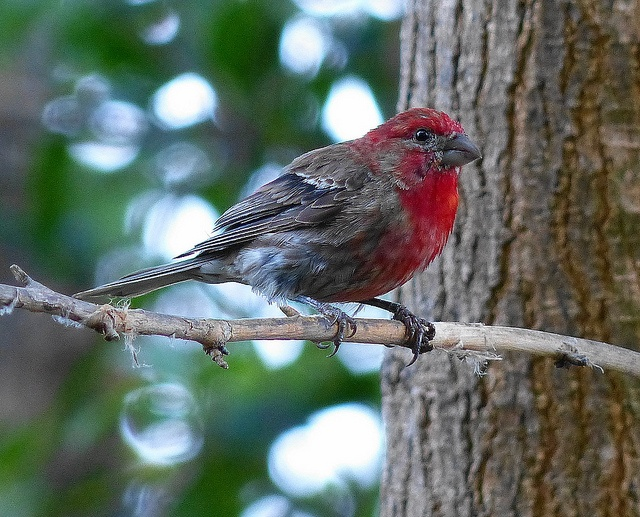
A bird is pirched on a small branch.
A bird perches on a branch of a tree.
a red bird sits atop a branch on a tree
A red and brown bird sitting on a twig.
A red breasted bird sits on a single branch of a tree.